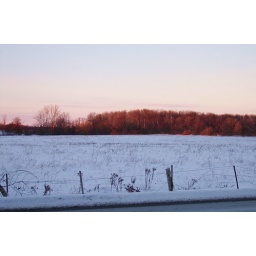
A patch of trees I walk by twice a day on my way to the bus stop.